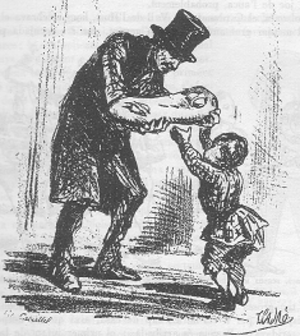
La mona de Pascua ou mona est une brioche typique des régions de Murcie, d'Aragon, de la communauté valencienne, et de Catalogne, consommée à Pâques et dont la dégustation symbolise la fin du Carême.